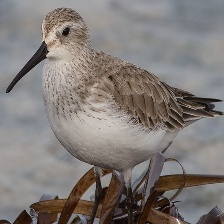
Species: DUNLIN
Scientific name: CALIDRIS ALPINA
ImageNet parent category: red-backed_sandpiper